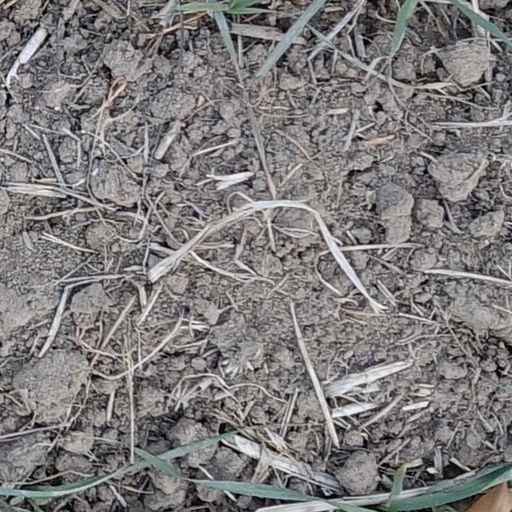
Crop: wheat